Β-Carbon elimination

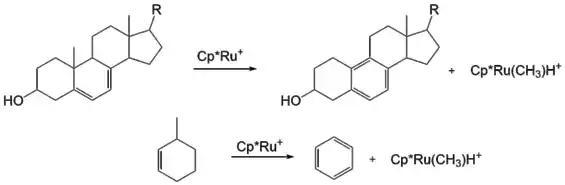

β-aryl elimination is much less common and understood than β-alkyl elimination. Examples are reported to occur from metal alkoxide and amido complexes. A theoretical study showed that these reactions are driven by consequent extensive conjugation system. A very recent example of catalytic β-aryl elimination which leads to enantioselective synthesis of biaryl atropisomers is driven by release of distorted ring string.